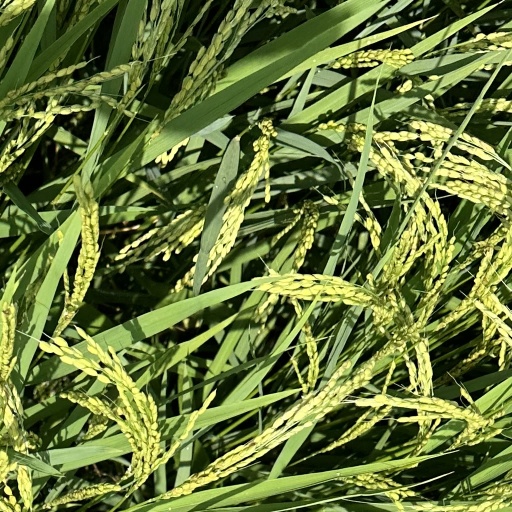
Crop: rice